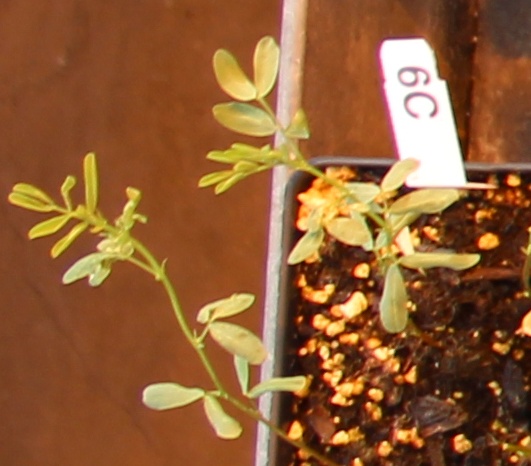
Label: Lentil